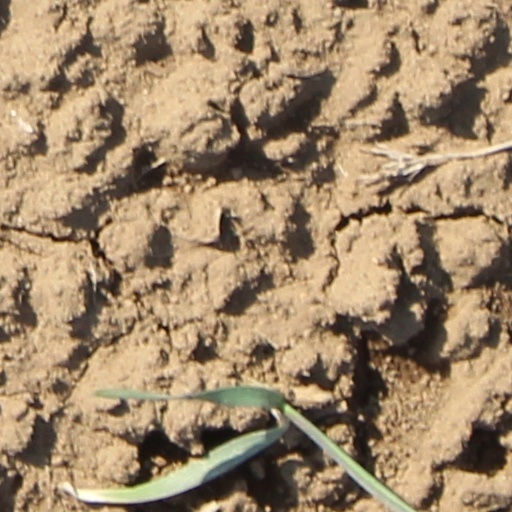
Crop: wheat